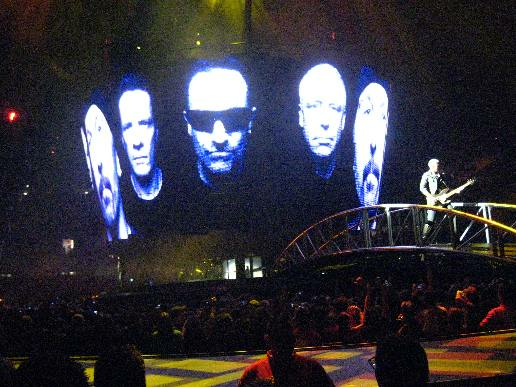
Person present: Yes